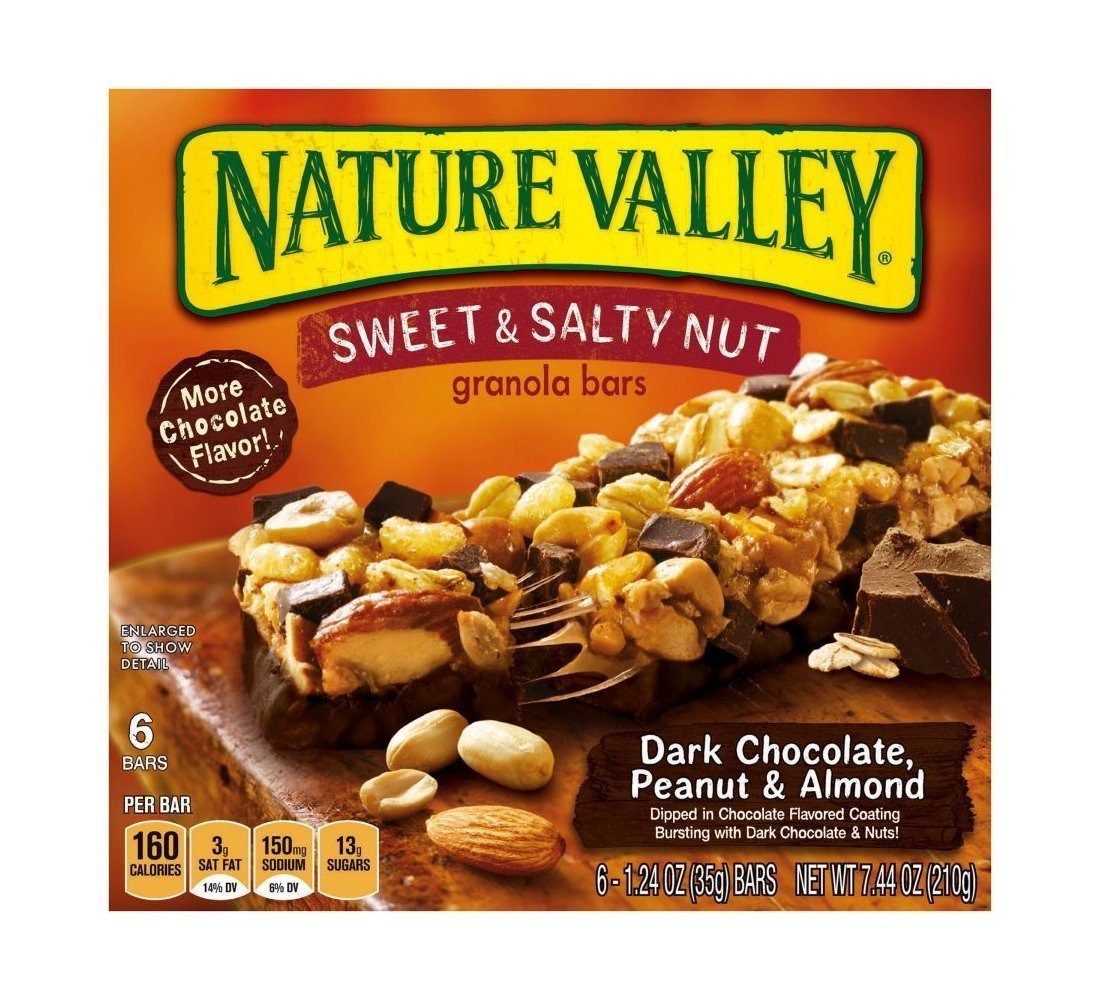
Item Name: Nature Valley Sweet and Salty Nut Dark Chocolate Peanut Almond Snack Bar, 7.44 Ounce -- 12 per case.
Bullet Point 1: Package size of 7.44 oz
Bullet Point 2: Unit Price of $4.35
Bullet Point 3: A granola bar loaded with chocolate, preanuts and almonds.
Product Description: These granola bars are loaded with peanuts, almonds, and dark chocolate for a satisfying sweet and salty treat.
Value: 12.0
Unit: Count

Price: 14.25